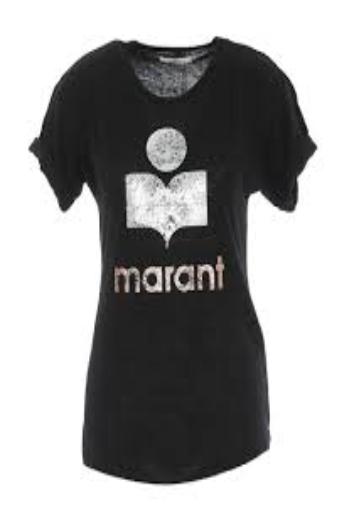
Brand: Isabel Maran-1
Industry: Clothes